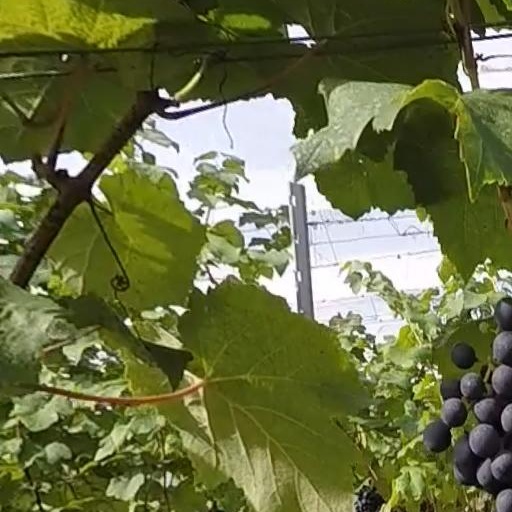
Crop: grape